Lock 'n' Chase

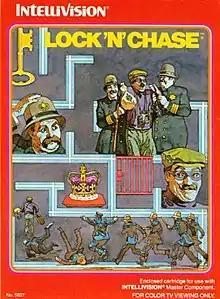
Intellivision box art by Jerrol Richardson

Lock 'n' Chase (ロック・ン・チェイス) is a maze chase video game developed by Data East and released in arcades in Japan in 1981. It was licensed to Taito for distribution in North America. It has similarities to "Pac-Man", including a goal of collecting dots, with the addition of doors that periodically block pathways. Home versions for the Intellivision and Atari 2600 were published by Mattel in 1982, and an Apple II version was released in January 1983.